Pancratistatin

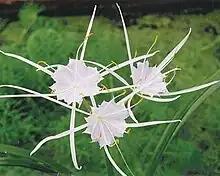
Schoals Spider Lilly

Pancratistatin is thought to have potential as a basis for the development of new pharmaceuticals, particularly in the field of cancer treatment.